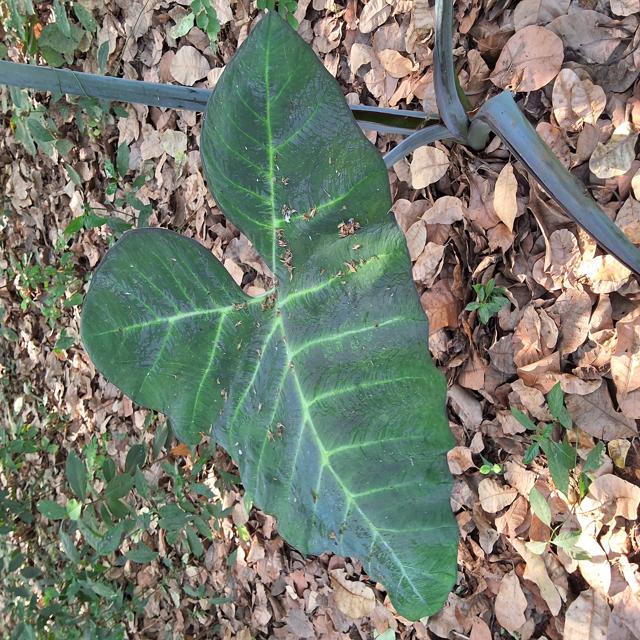
Label: Healthy